Jihlava District

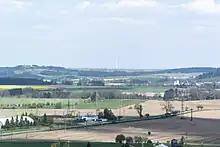
Landscape east of Telč

The landscape is very rugged, with an average altitude of around . The climate of the district is harsh and cold for most of the year. The territory extends into five geomorphological mesoregions: Křižanov Highlands (most of the territory), Upper Sázava Hills (north), Křemešník Highlands (northwest), Javořice Highlands (southwest) and Jevišovice Uplands (small parts in the southeast). The highest point of the district and of the whole Vysočina Region is the mountain Javořice in Mrákotín with an elevation of , the lowest point is the river bed of the Jihlava River in Brtnice at .